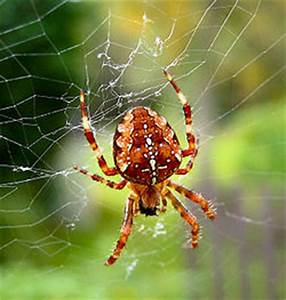
Label: spider